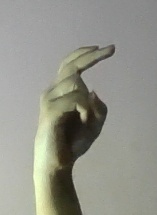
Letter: zay